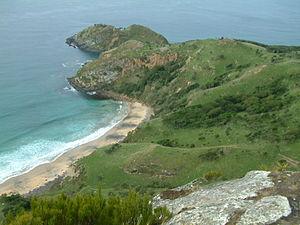
Kahuitara Point, sur l'île Pitt vu du mont Hakepa (floue, hélas, mais je n'en ai pas d'autre)
Les forêts tempérées de l'île Chatham forment une écorégion terrestre définie par le Fonds mondial pour la nature, qui recouvre les îles Chatham et Pitt en Polynésie néo-zélandaise. Elle appartient au biome des forêts de feuillus et forêts mixtes tempérées de l'écozone australasienne.